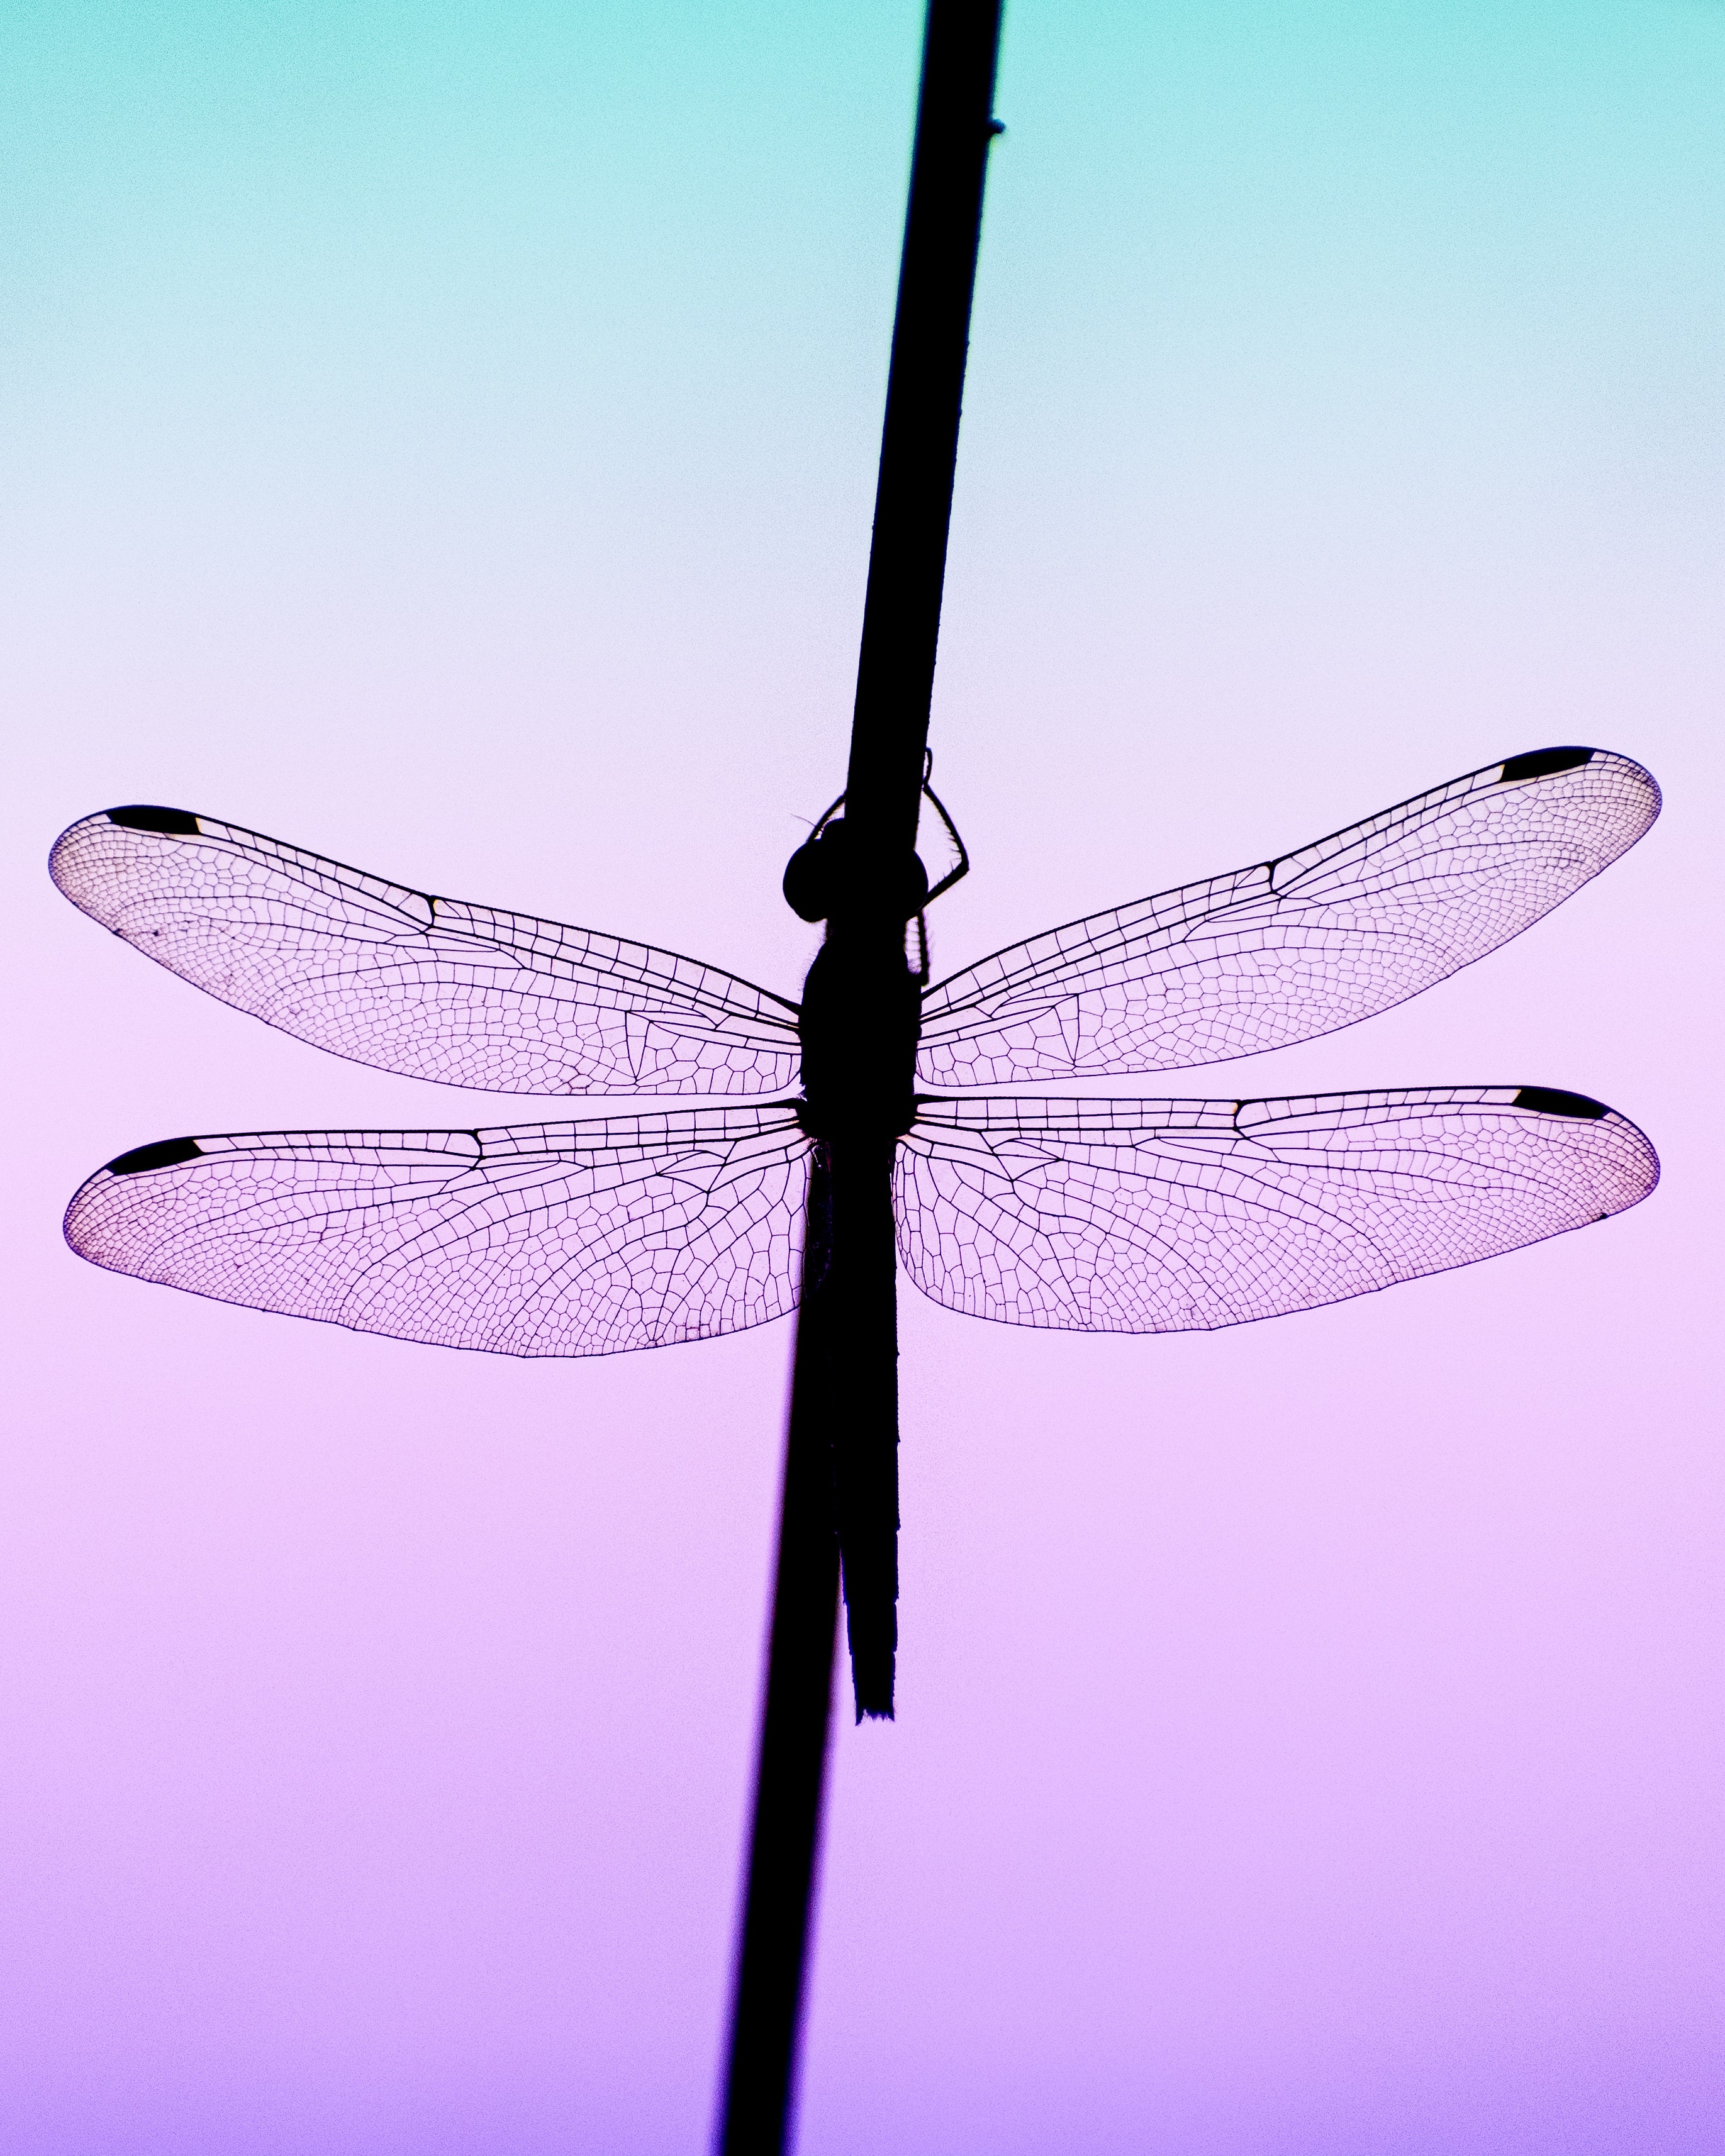
animals, sky, insect, water, arthropod, azure, dragonflies and damseflies, line, dragonfly, electricity, wing, symmetry, pest, terrestrial plant, invertebrate, public utility, net winged insects, electric blue, macro photography, monochrome photography, twig, monochrome, shadow, fashion accessory, balance, still life photography, plant stem, fly, telecommunications engineering